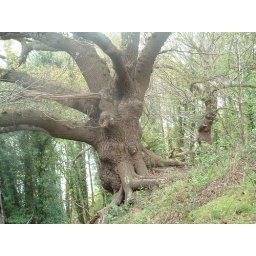
This is one of the older trees in bridge wood, clinging to the hillside